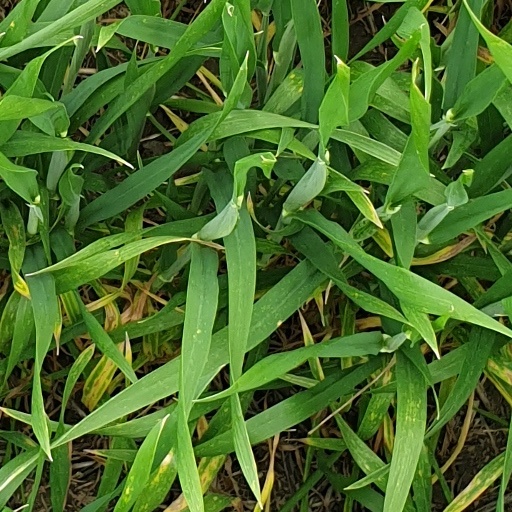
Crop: wheat